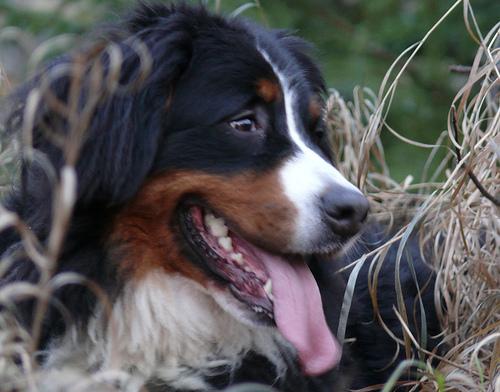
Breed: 211-n000061-Bernese_mountain_dog